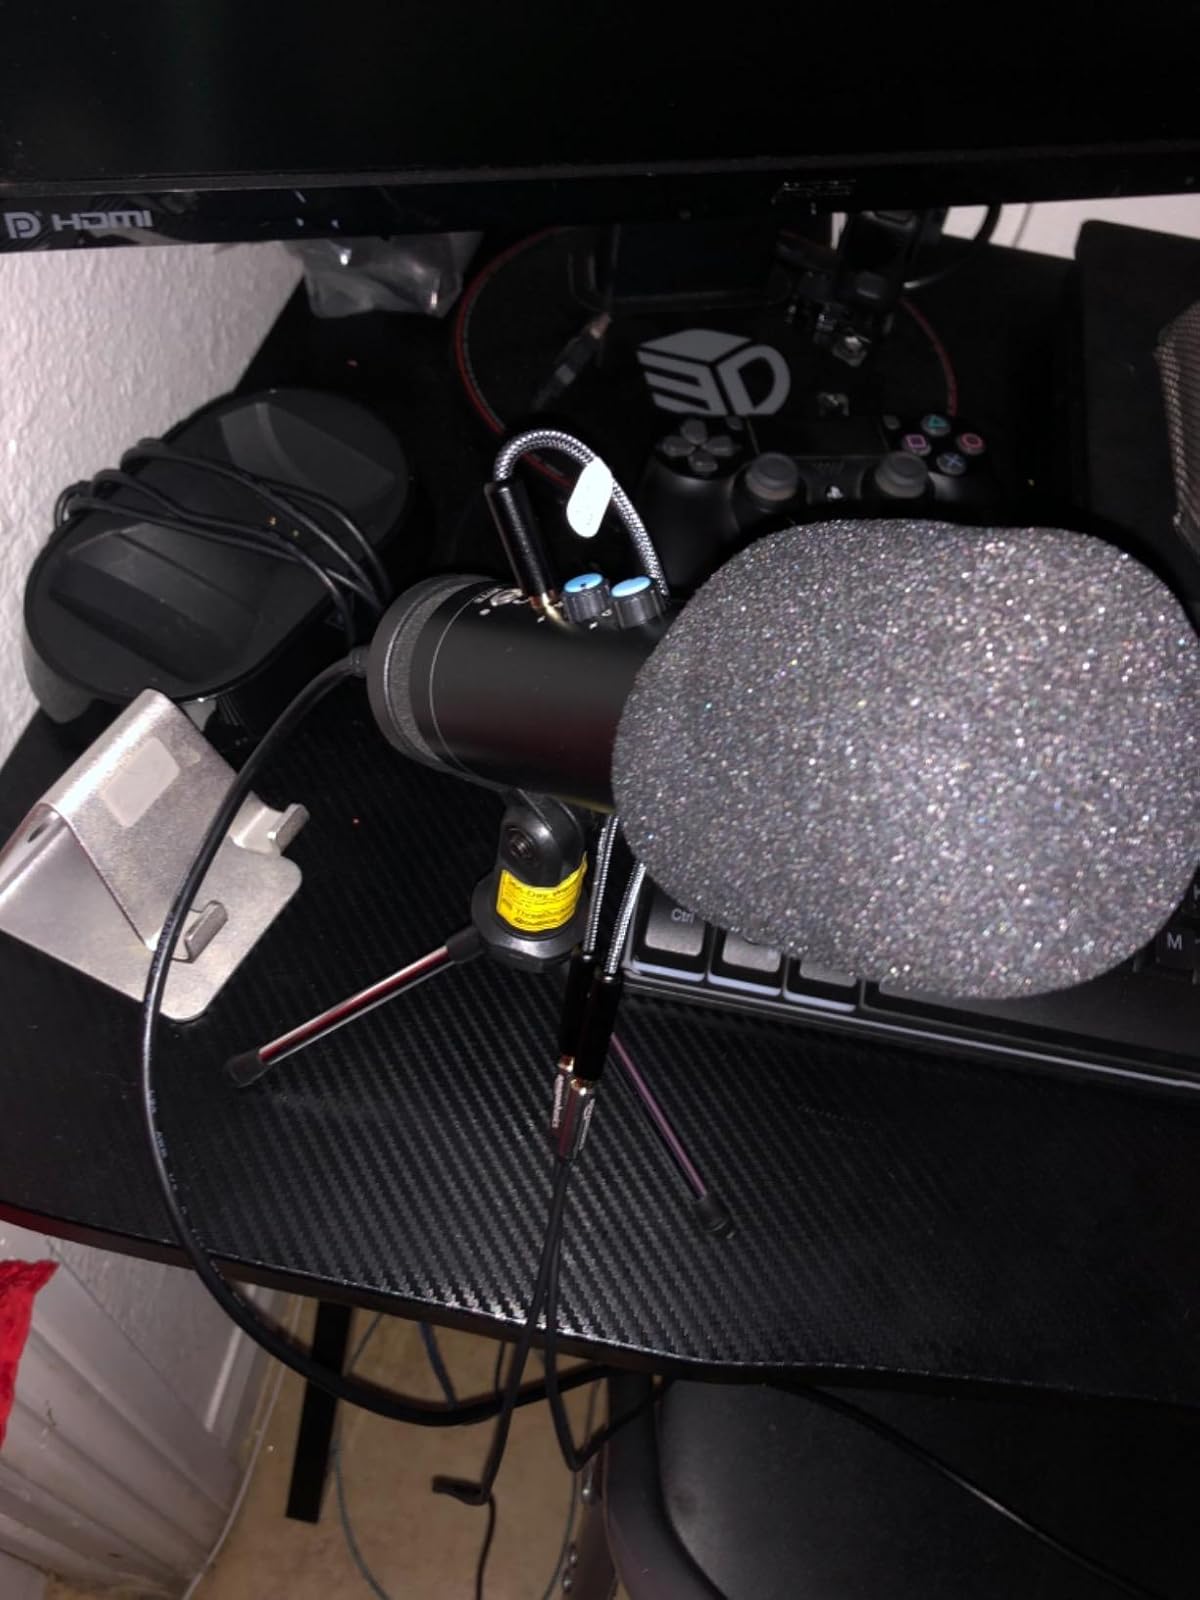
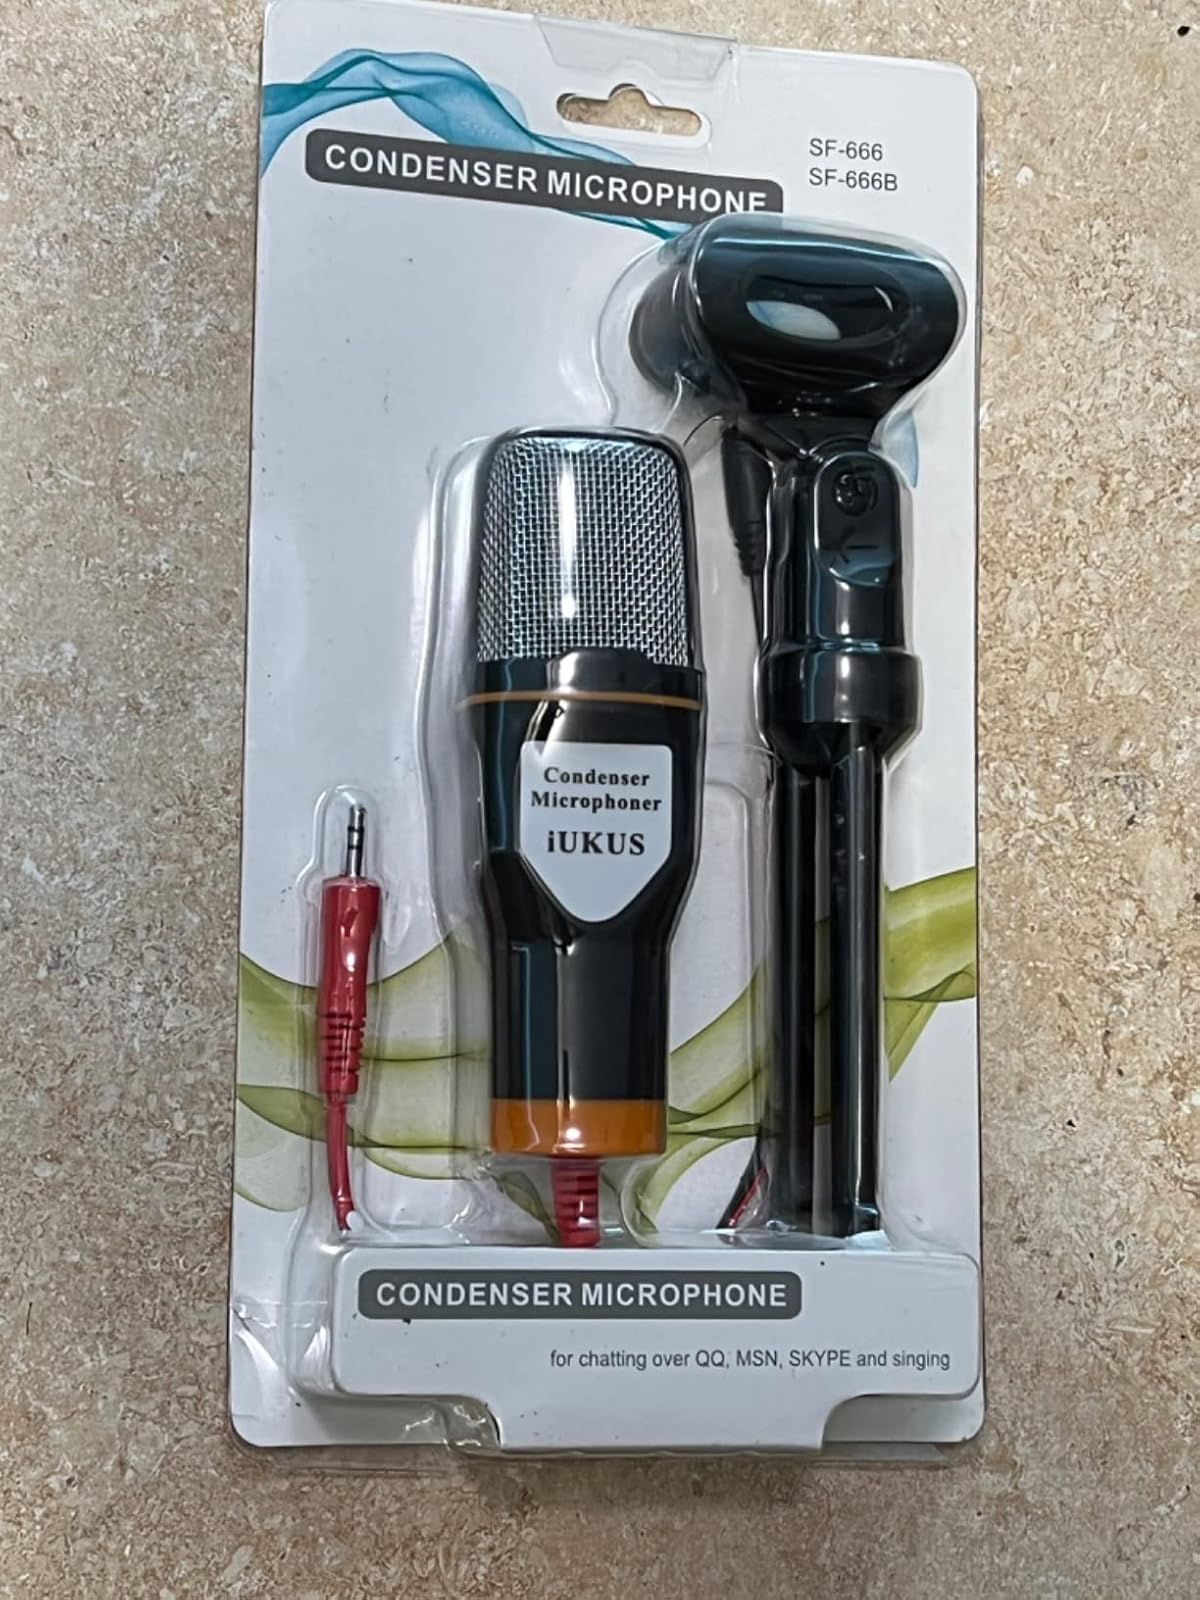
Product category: microphone
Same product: no